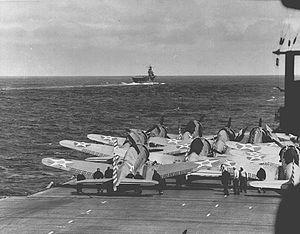
Le USS Enterprise (CV-6), surnommé Big E, était le sixième porte-avions de la marine des États-Unis et le septième navire américain portant ce nom.
Richard Halsey Best, dit Dick Best, né le 24 mars 1910 à Bayonne, aux États-Unis, et mort le 28 octobre 2001 à Santa Monica, est un pilote de bombardier en piqué et commandant d'escadrille dans la marine américaine pendant la Seconde Guerre mondiale. Basé avec son escadron sur l'USS Enterprise durant la bataille de Midway, il a coulé un porte-avions japonais et en a peut-être endommagé un autre avant d'être réformé pour tuberculose quelques jours plus tard.